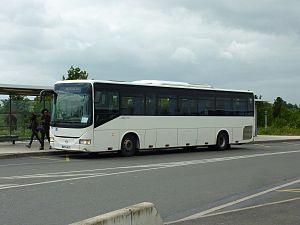
Arway du réseau Sénart Express à la gare de Lieusaint-Moissy
L'Irisbus Arway est un autocar de ligne interurbaine fabriqué et commercialisé par le constructeur franco-italien Irisbus de 2005 à 2013.